Layla and Majnun

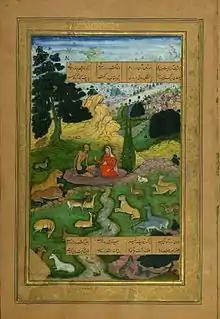
A Mughal miniature of Amir Khusro's version; Walters Art Museum

Qays ibn al-Mullawah fell in love with Layla al-Aamiriya. He soon began composing poems about his love for her, mentioning her name often. His obsessive effort to woo the girl caused some locals to call him "Majnun", or mentally unhinged. When he asked for her hand in marriage, her father refused because it would be a scandal for Layla to marry someone considered mentally unbalanced. Soon after, Layla was forcibly married to another noble and rich merchant belonging to the Thaqif tribe in Ta'if. He was described as a handsome man with reddish complexion whose name was Ward Althaqafi. The Arabs called him Ward, meaning "rose" in Arabic.